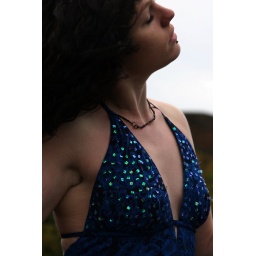
Devil in a blue dress